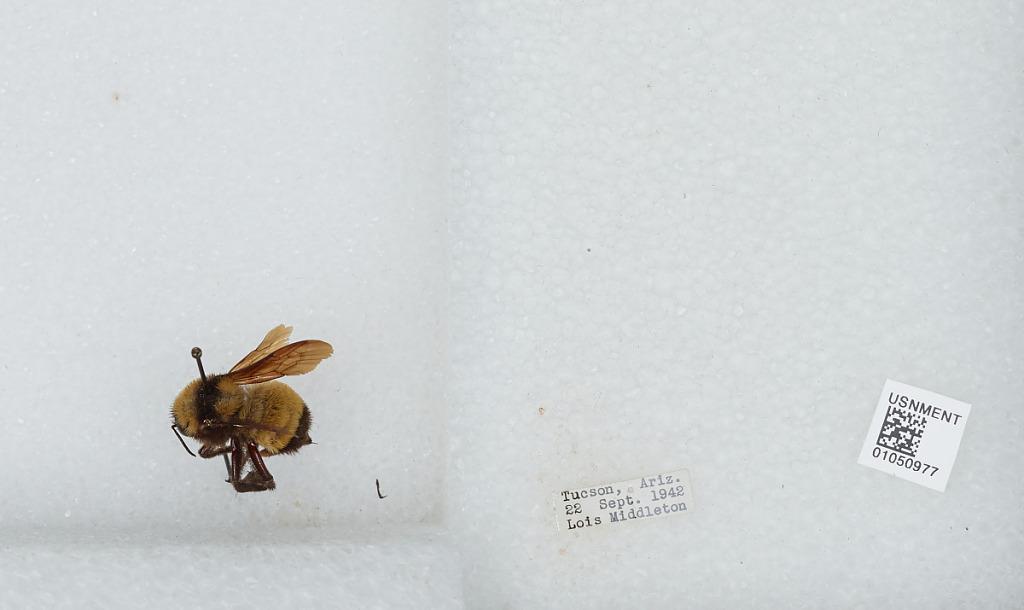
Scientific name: Bombus sp.
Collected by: L. Middleton
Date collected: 1942-9-22
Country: United States
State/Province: Arizona
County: Pima
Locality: Tucson
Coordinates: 32.2217, -110.926